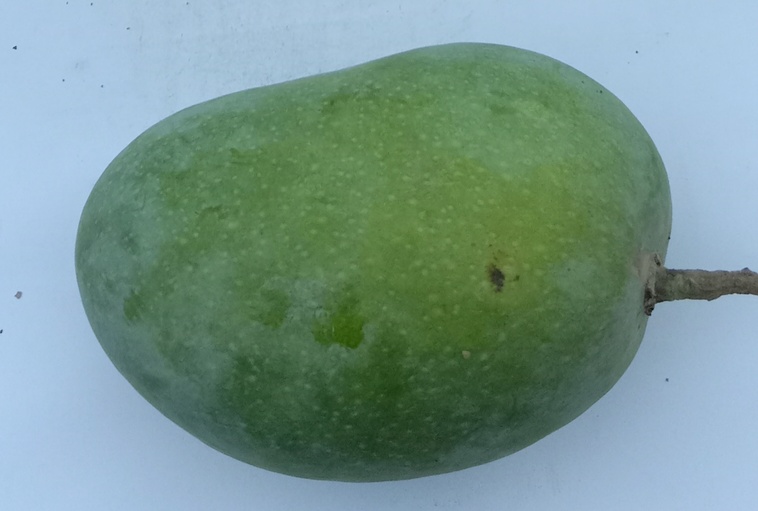
Mango variety: Chaunsa (Summer Bahisht)